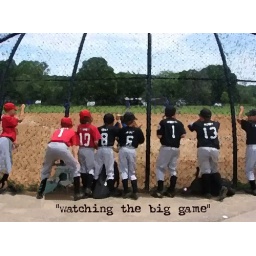
boys waiting to play their game lined up along the fence watching the older boys' game in progress